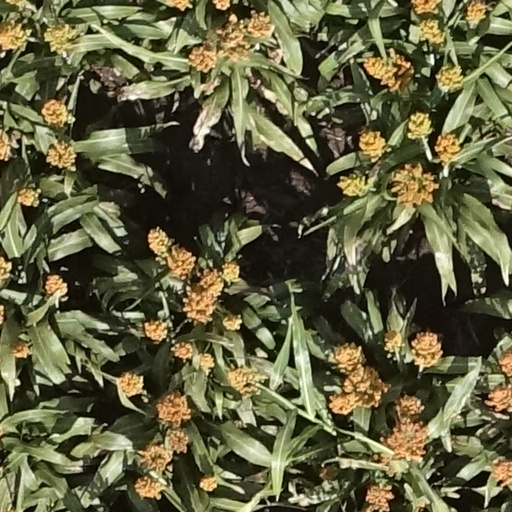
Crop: sorghum